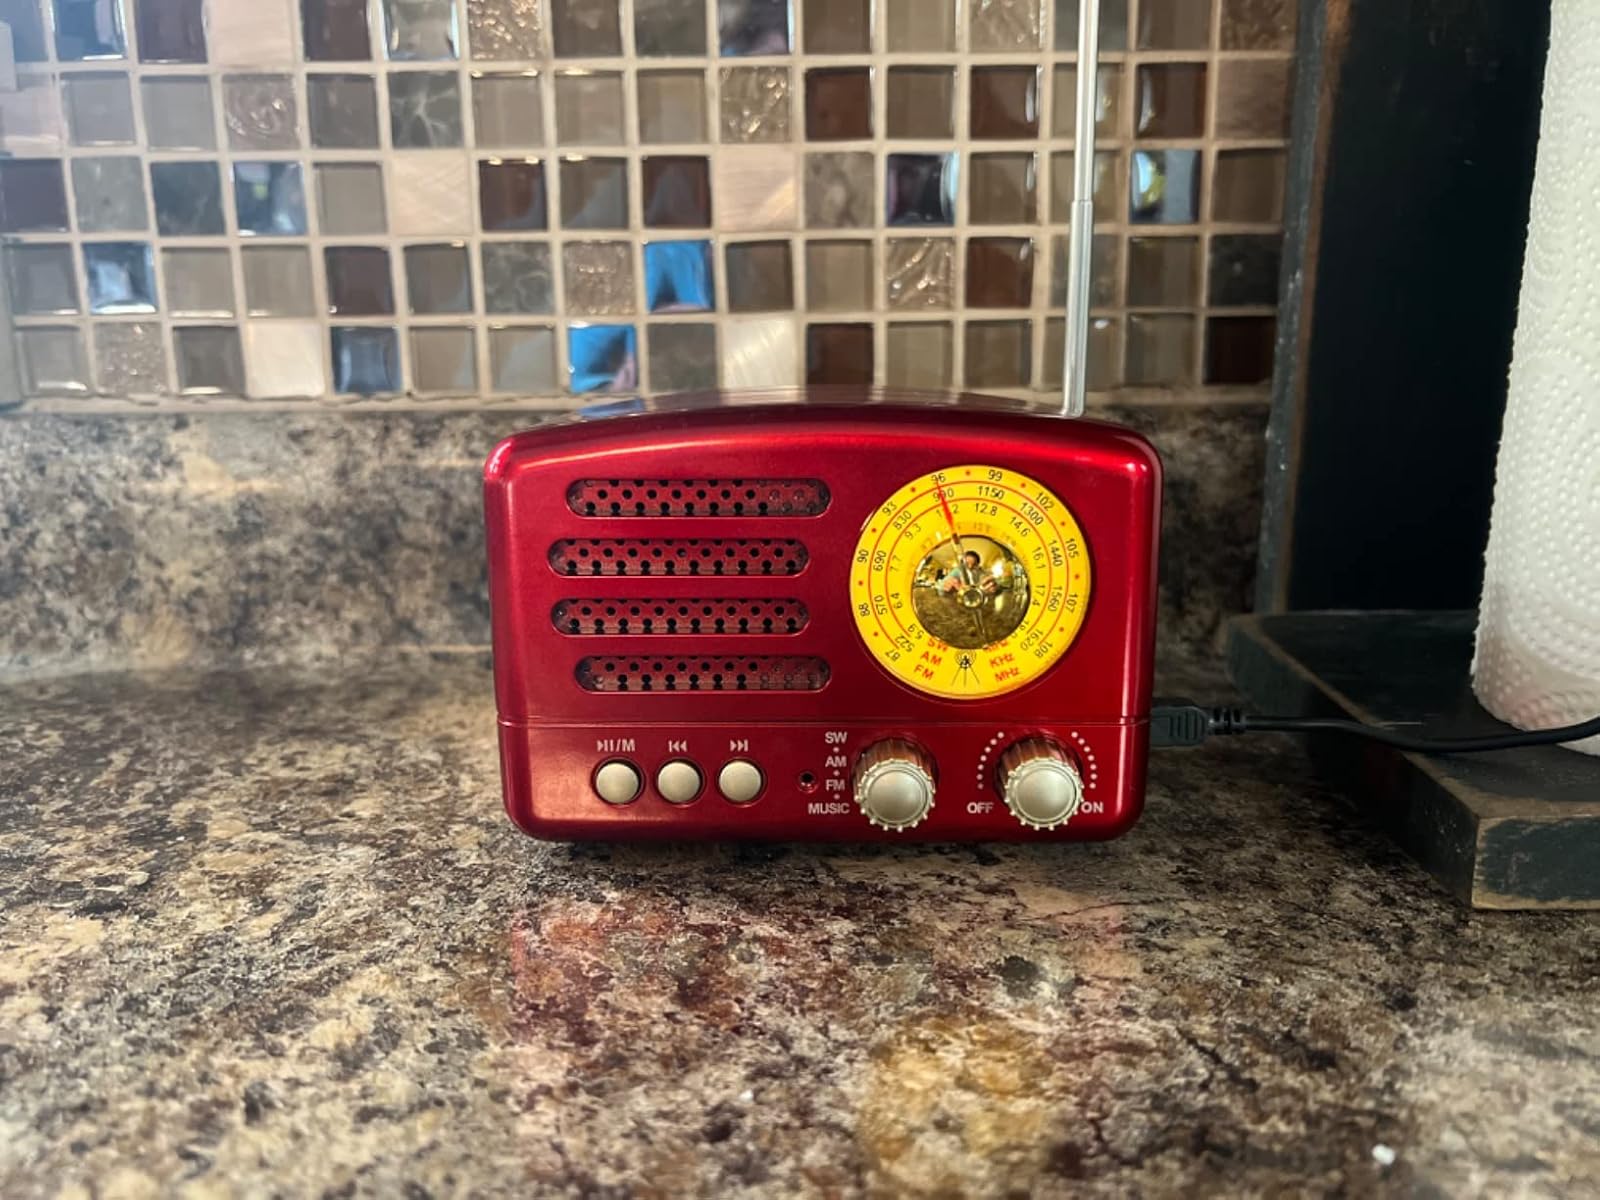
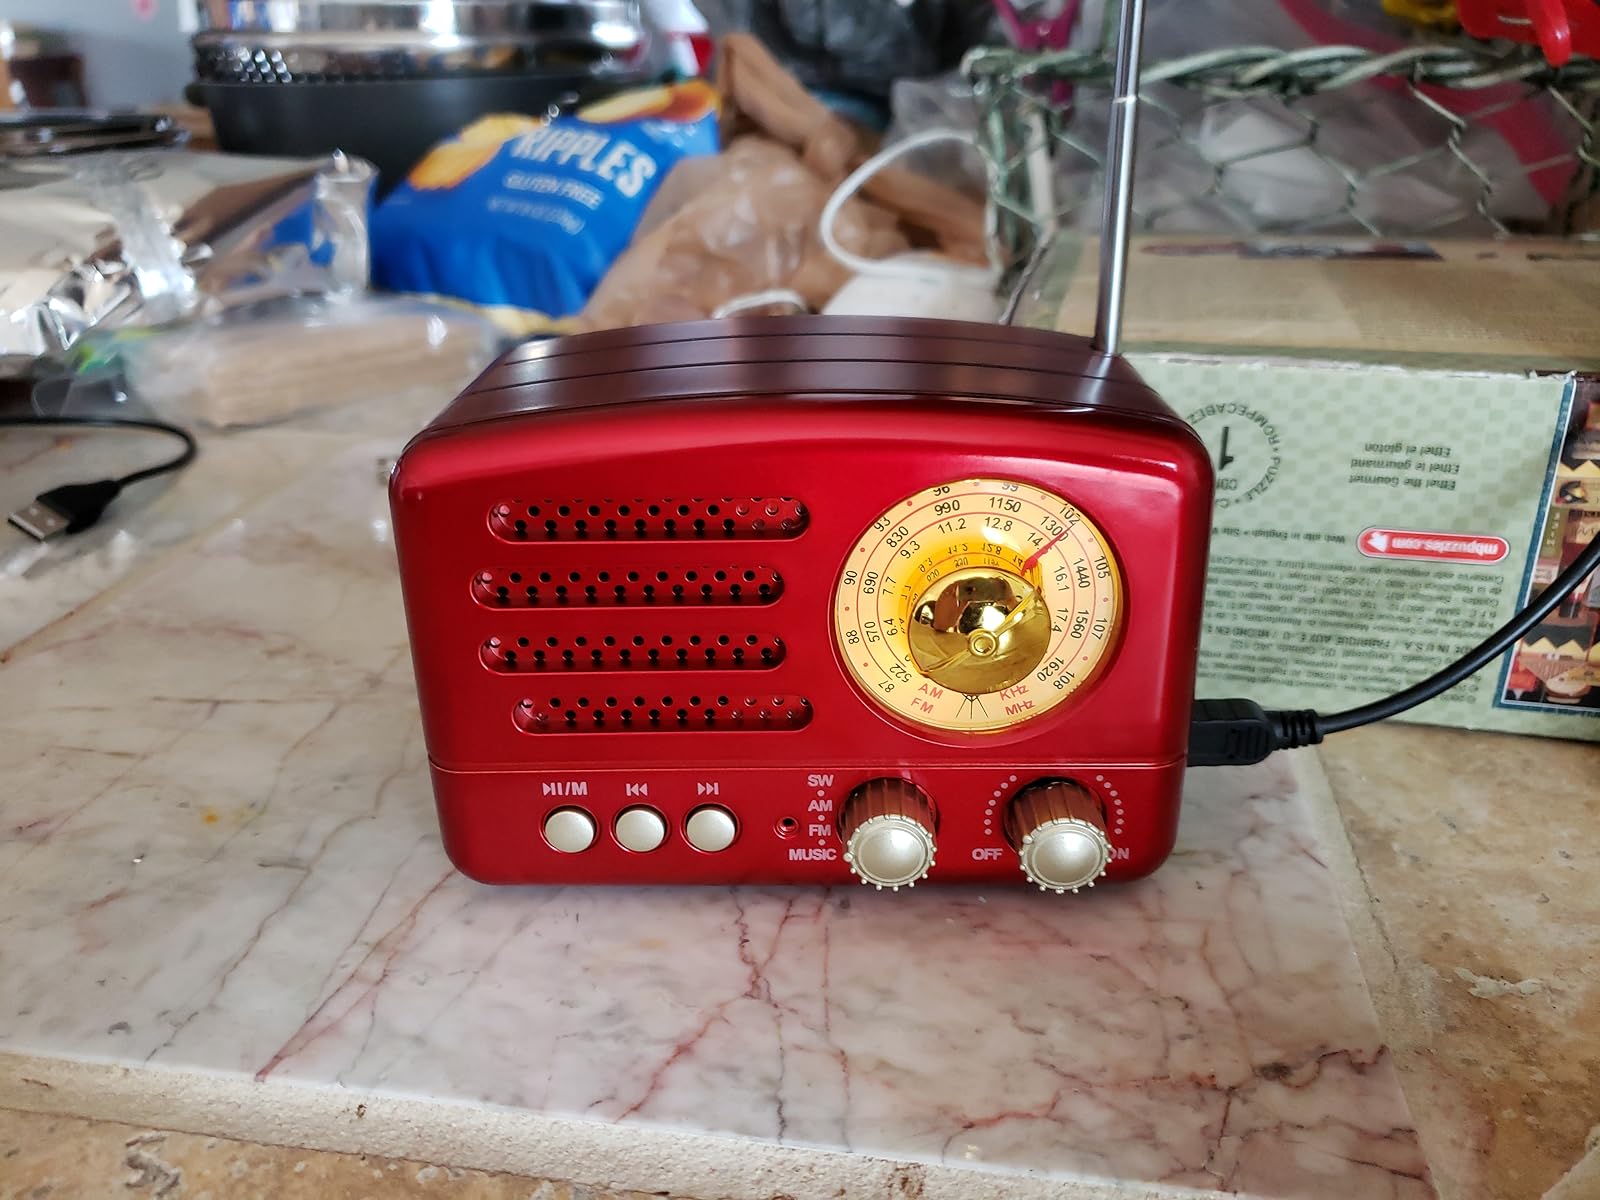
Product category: radio
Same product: yes